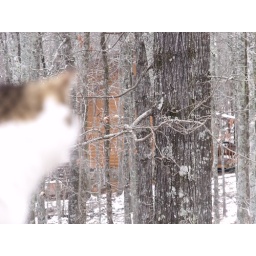
A bird in the tree would have made this a great shot.